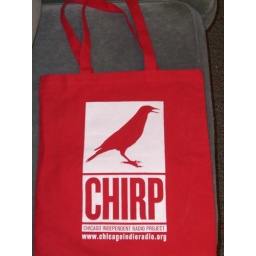
This is the red version of the tote bag you get when you pledge $20 to CHIRP (also available in black).